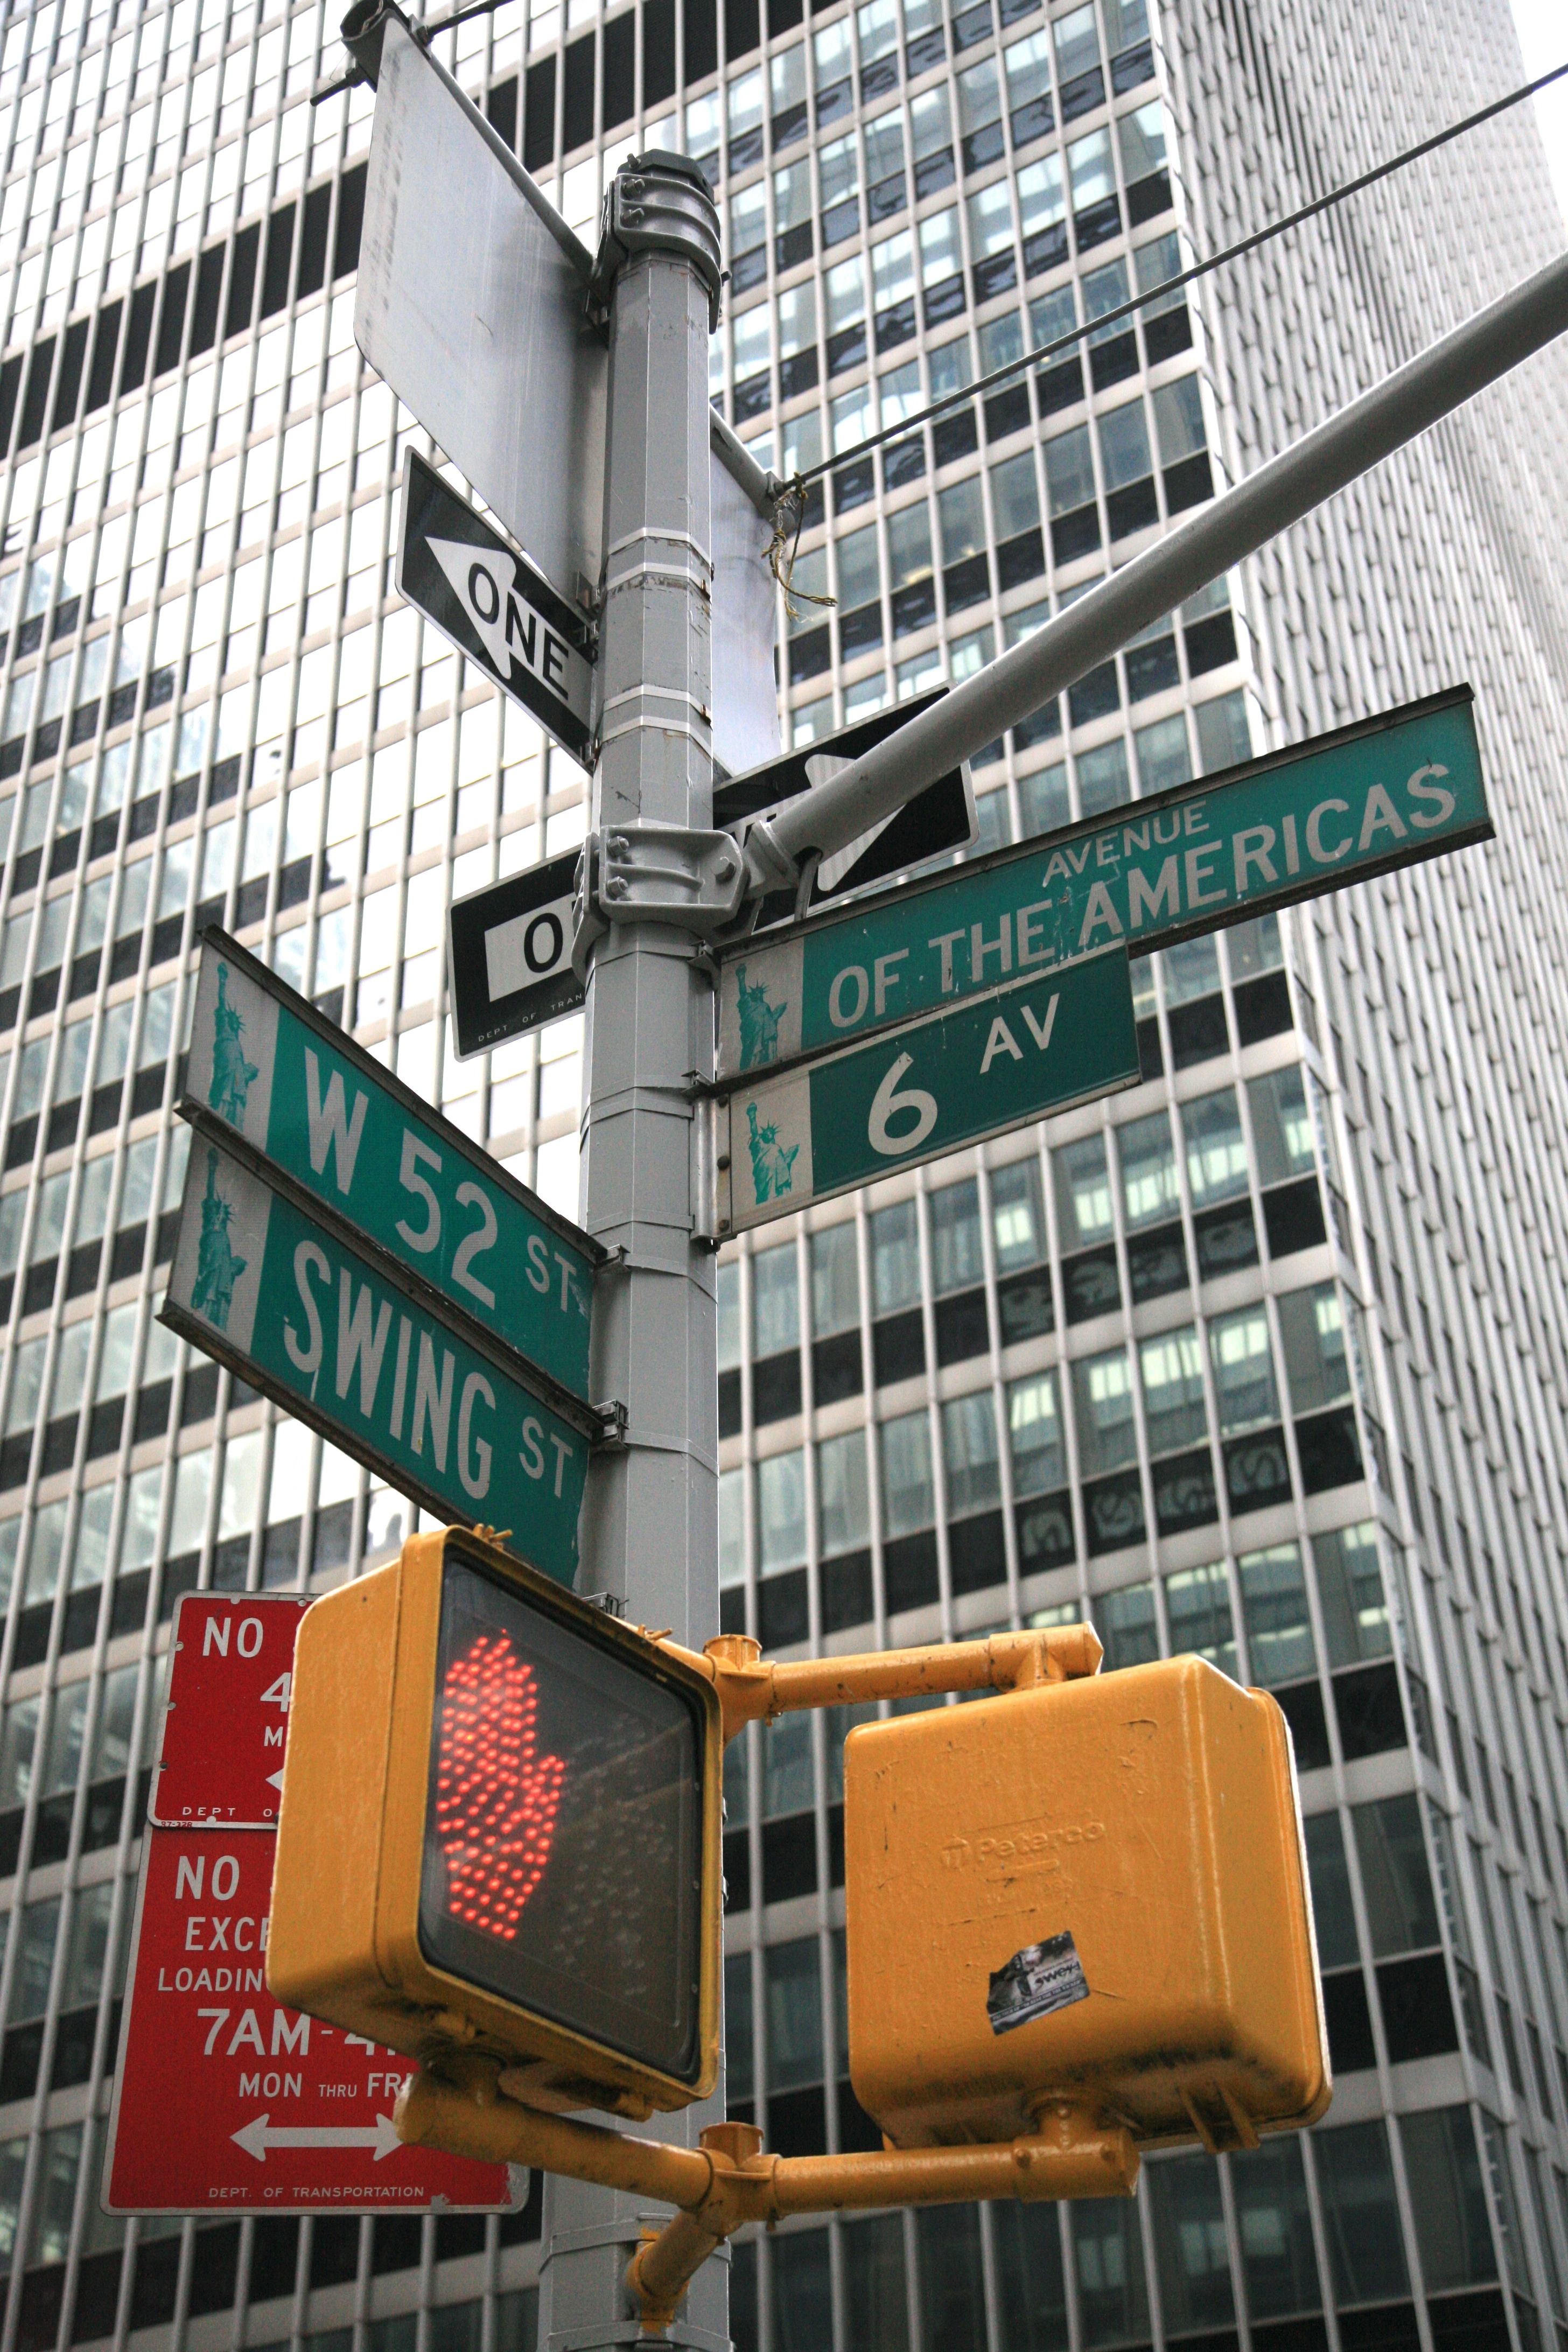
architecture, skyscraper, advertising, manhattan, downtown, nyc, facade, tower block, newyork, design, newyorkcity, ny, midtown, midtownwest